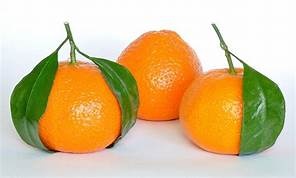
Label: mandarine